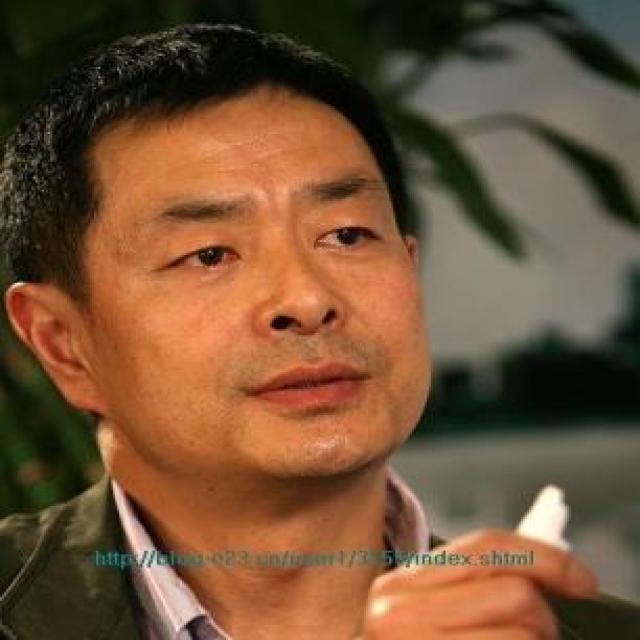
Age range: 45-64